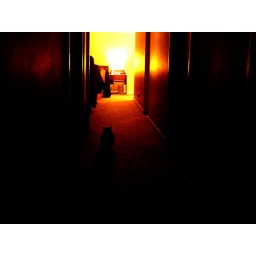
My cat sitting in the hallway.